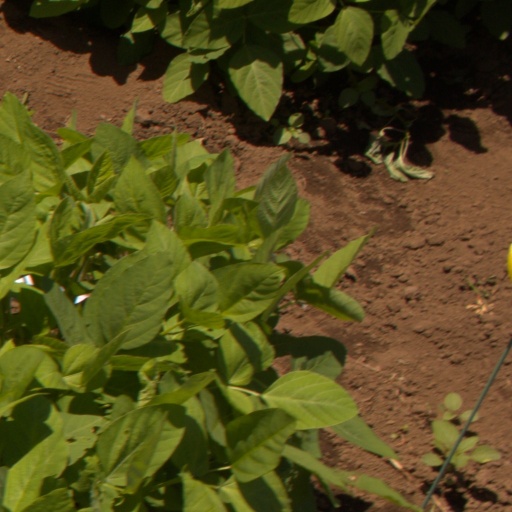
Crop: soybean